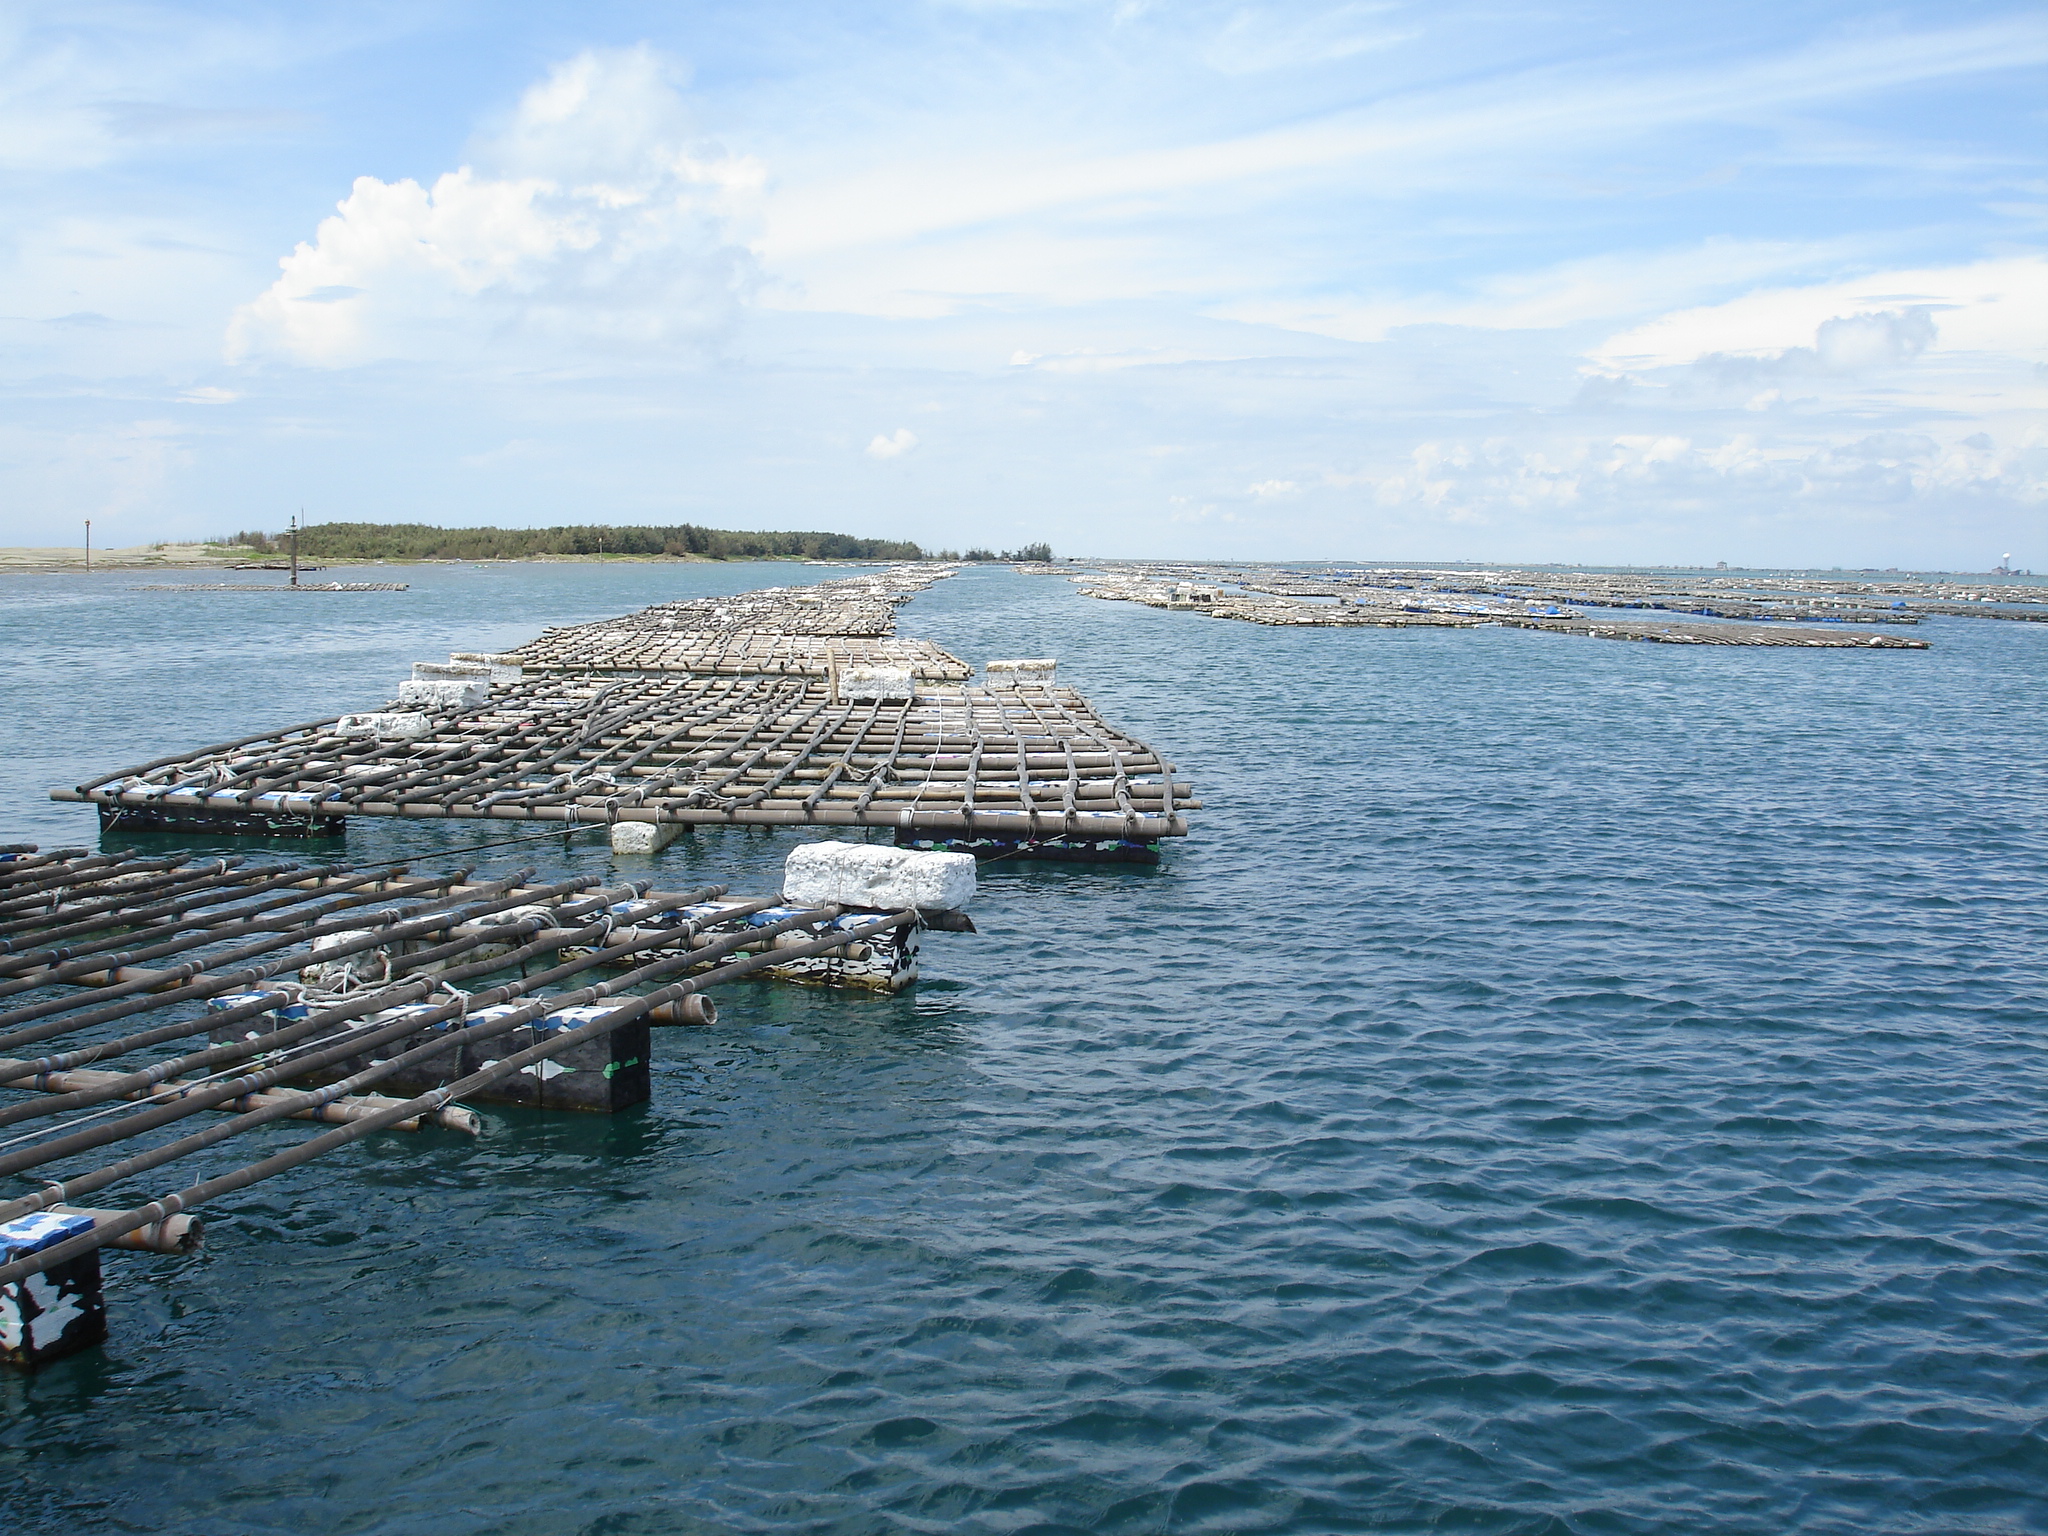
chiayi, taiwan, sea, seaside, oyster, oyster culture, water, breakwater, ocean, coast, pier, vacation, dock, coastal and oceanic landforms, horizon, bay, tourism, wave, harbor